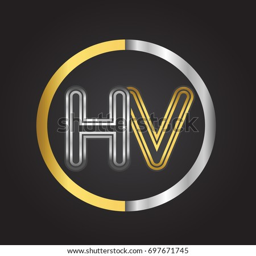
letter logo in a circle .